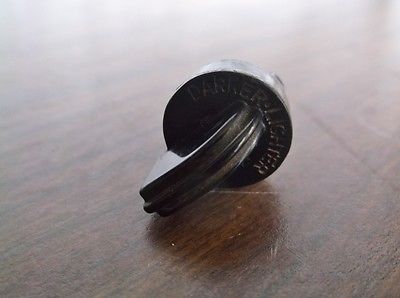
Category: toaster